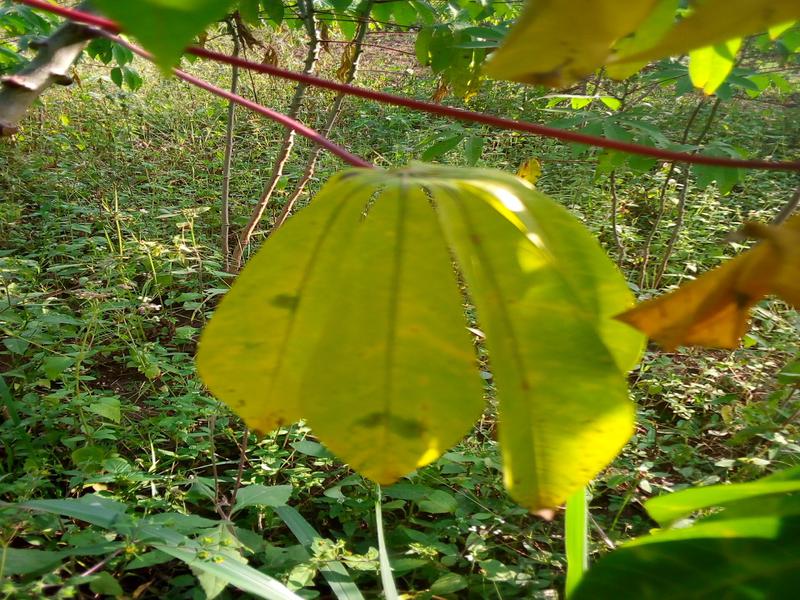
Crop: cassava
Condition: healthy